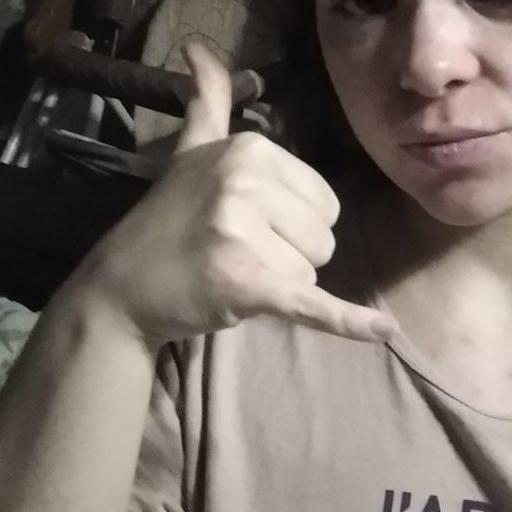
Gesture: call